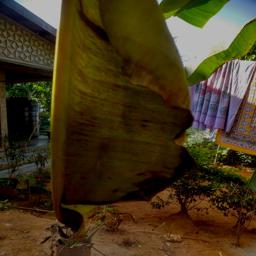
Label: MALBHOG LEAF